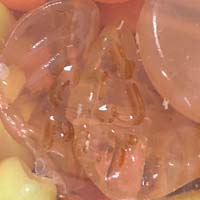
Plastic recycling code class: 1_polyethylene_PET